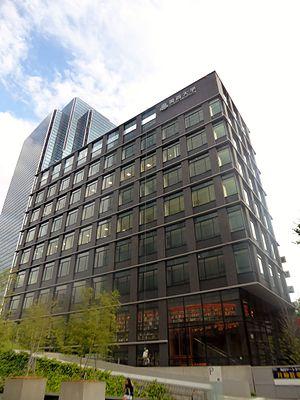
L'université du Kansai est une université privée de la région du Kansai; elle a plusieurs campus dans la préfecture d'Osaka: à Suita, Osaka, Takatsuki et Sakai.